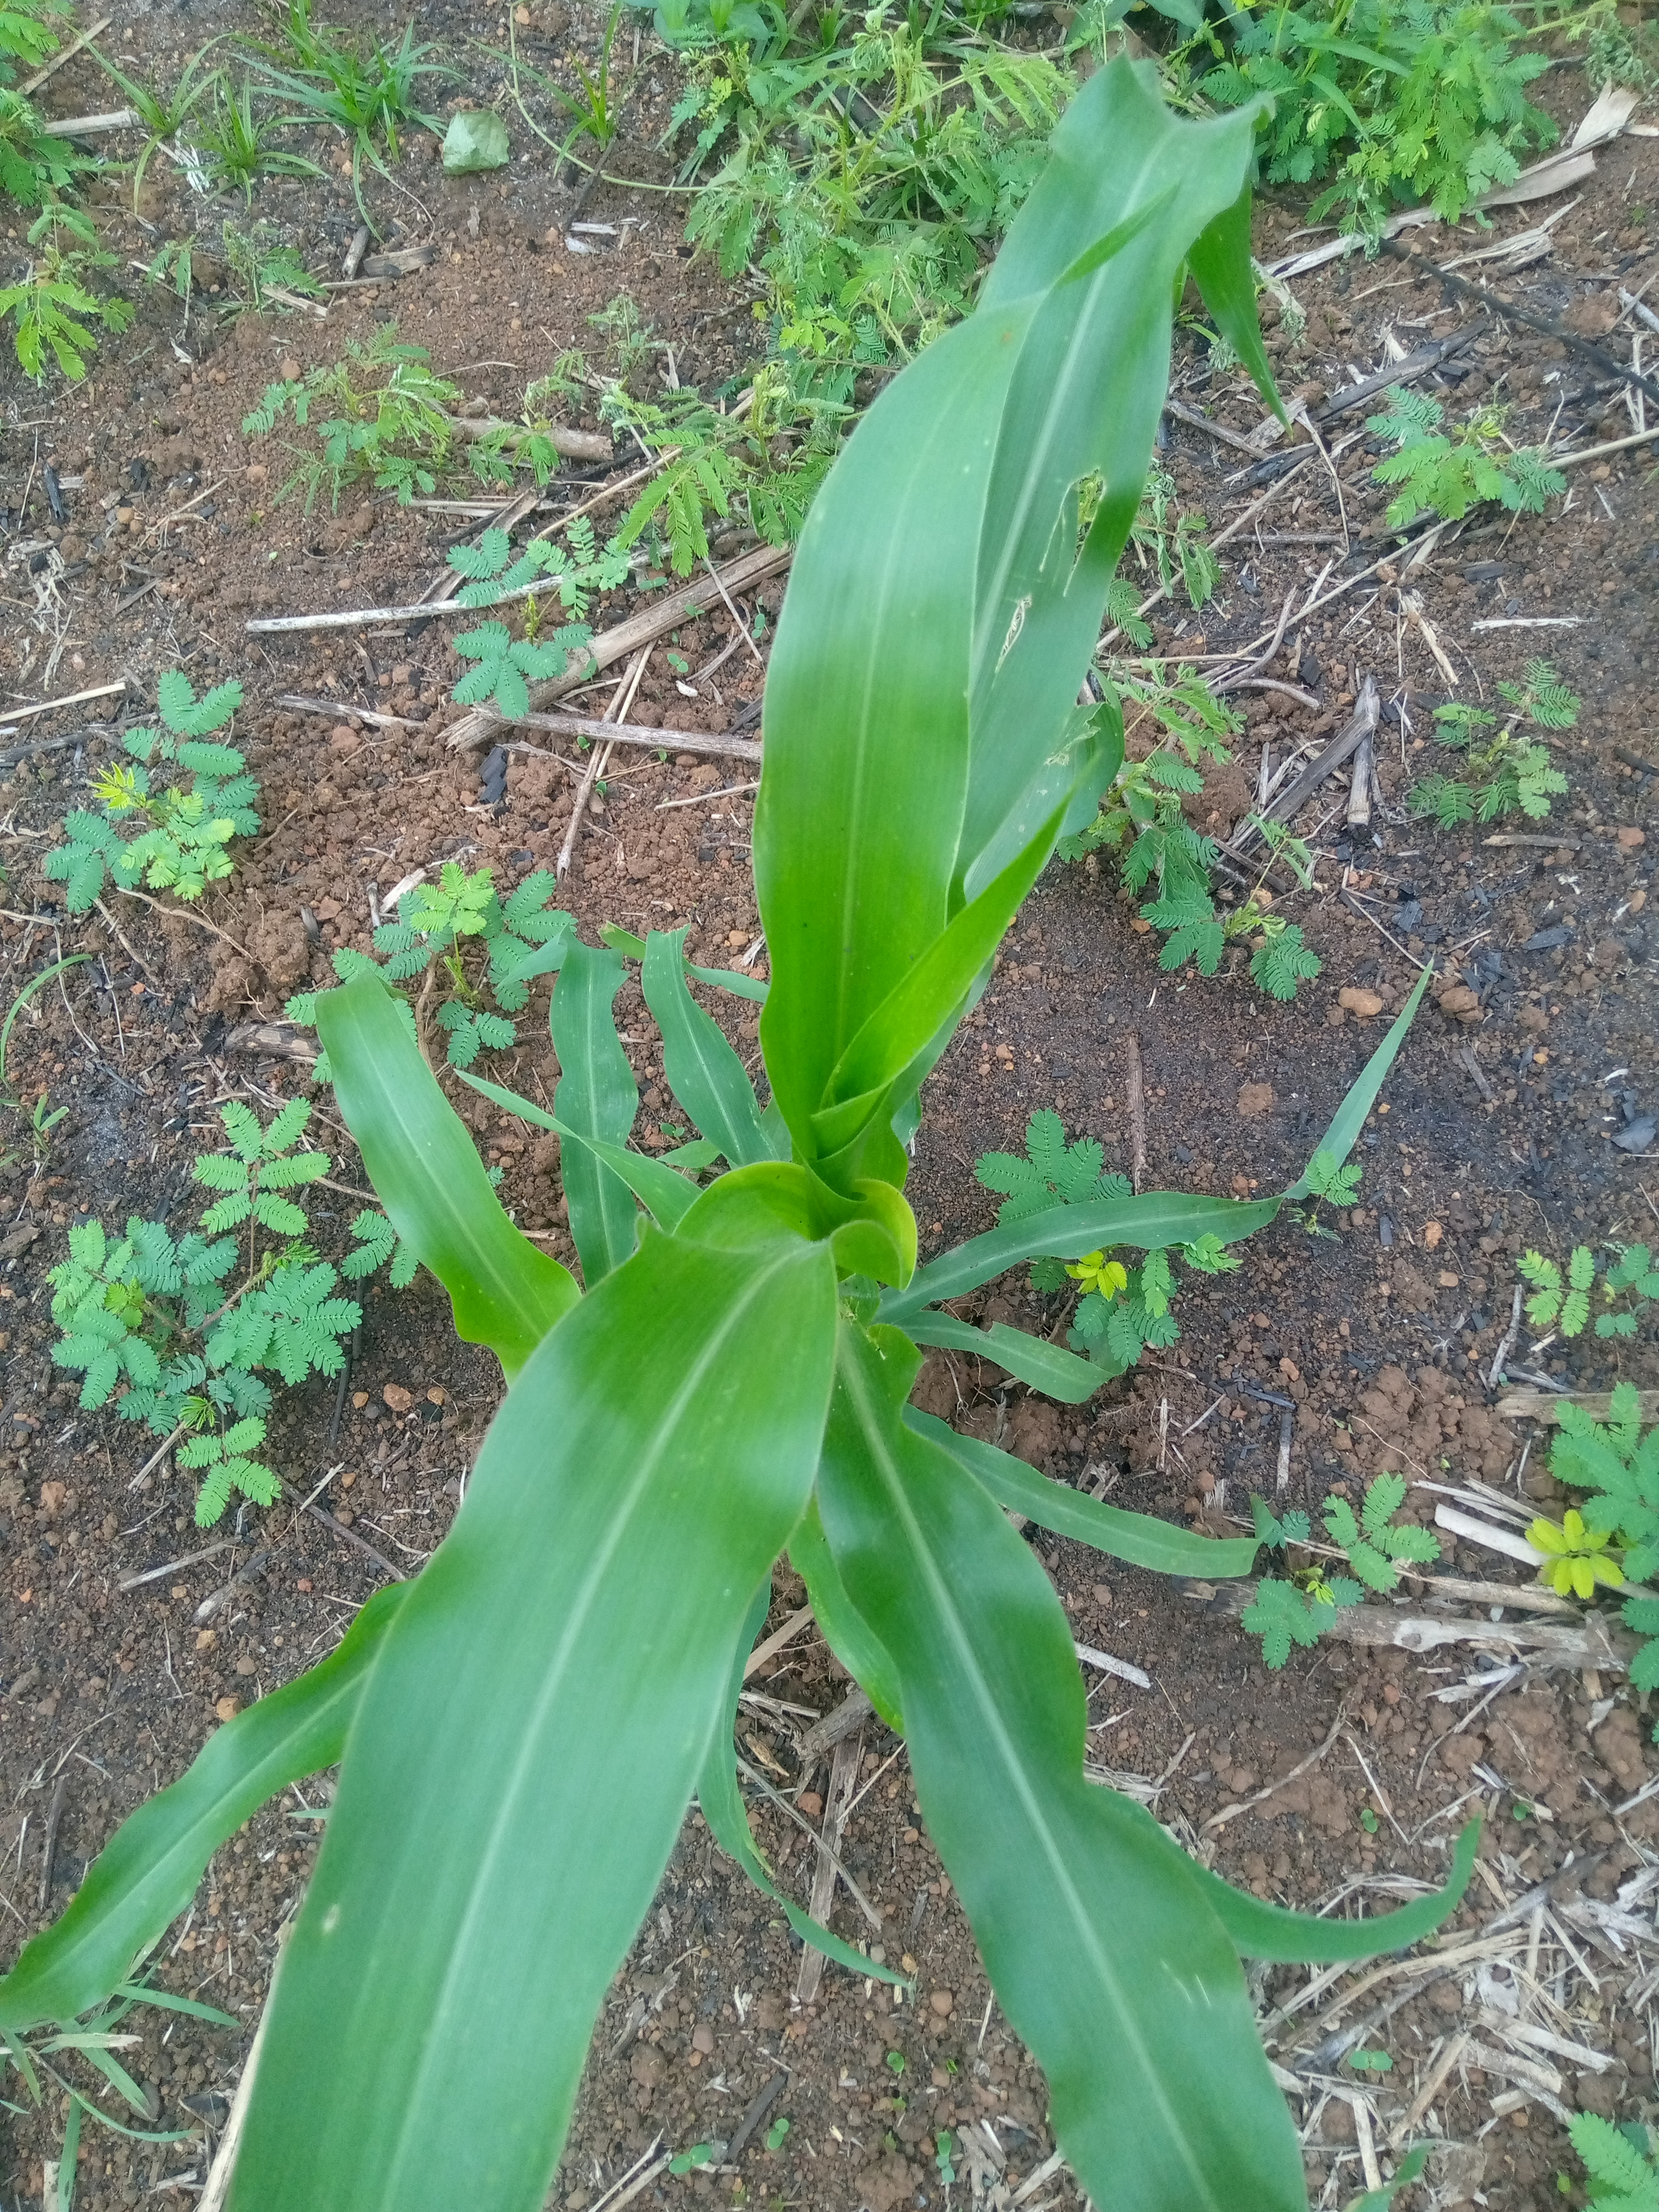
Label: spodoptera_frugiperda